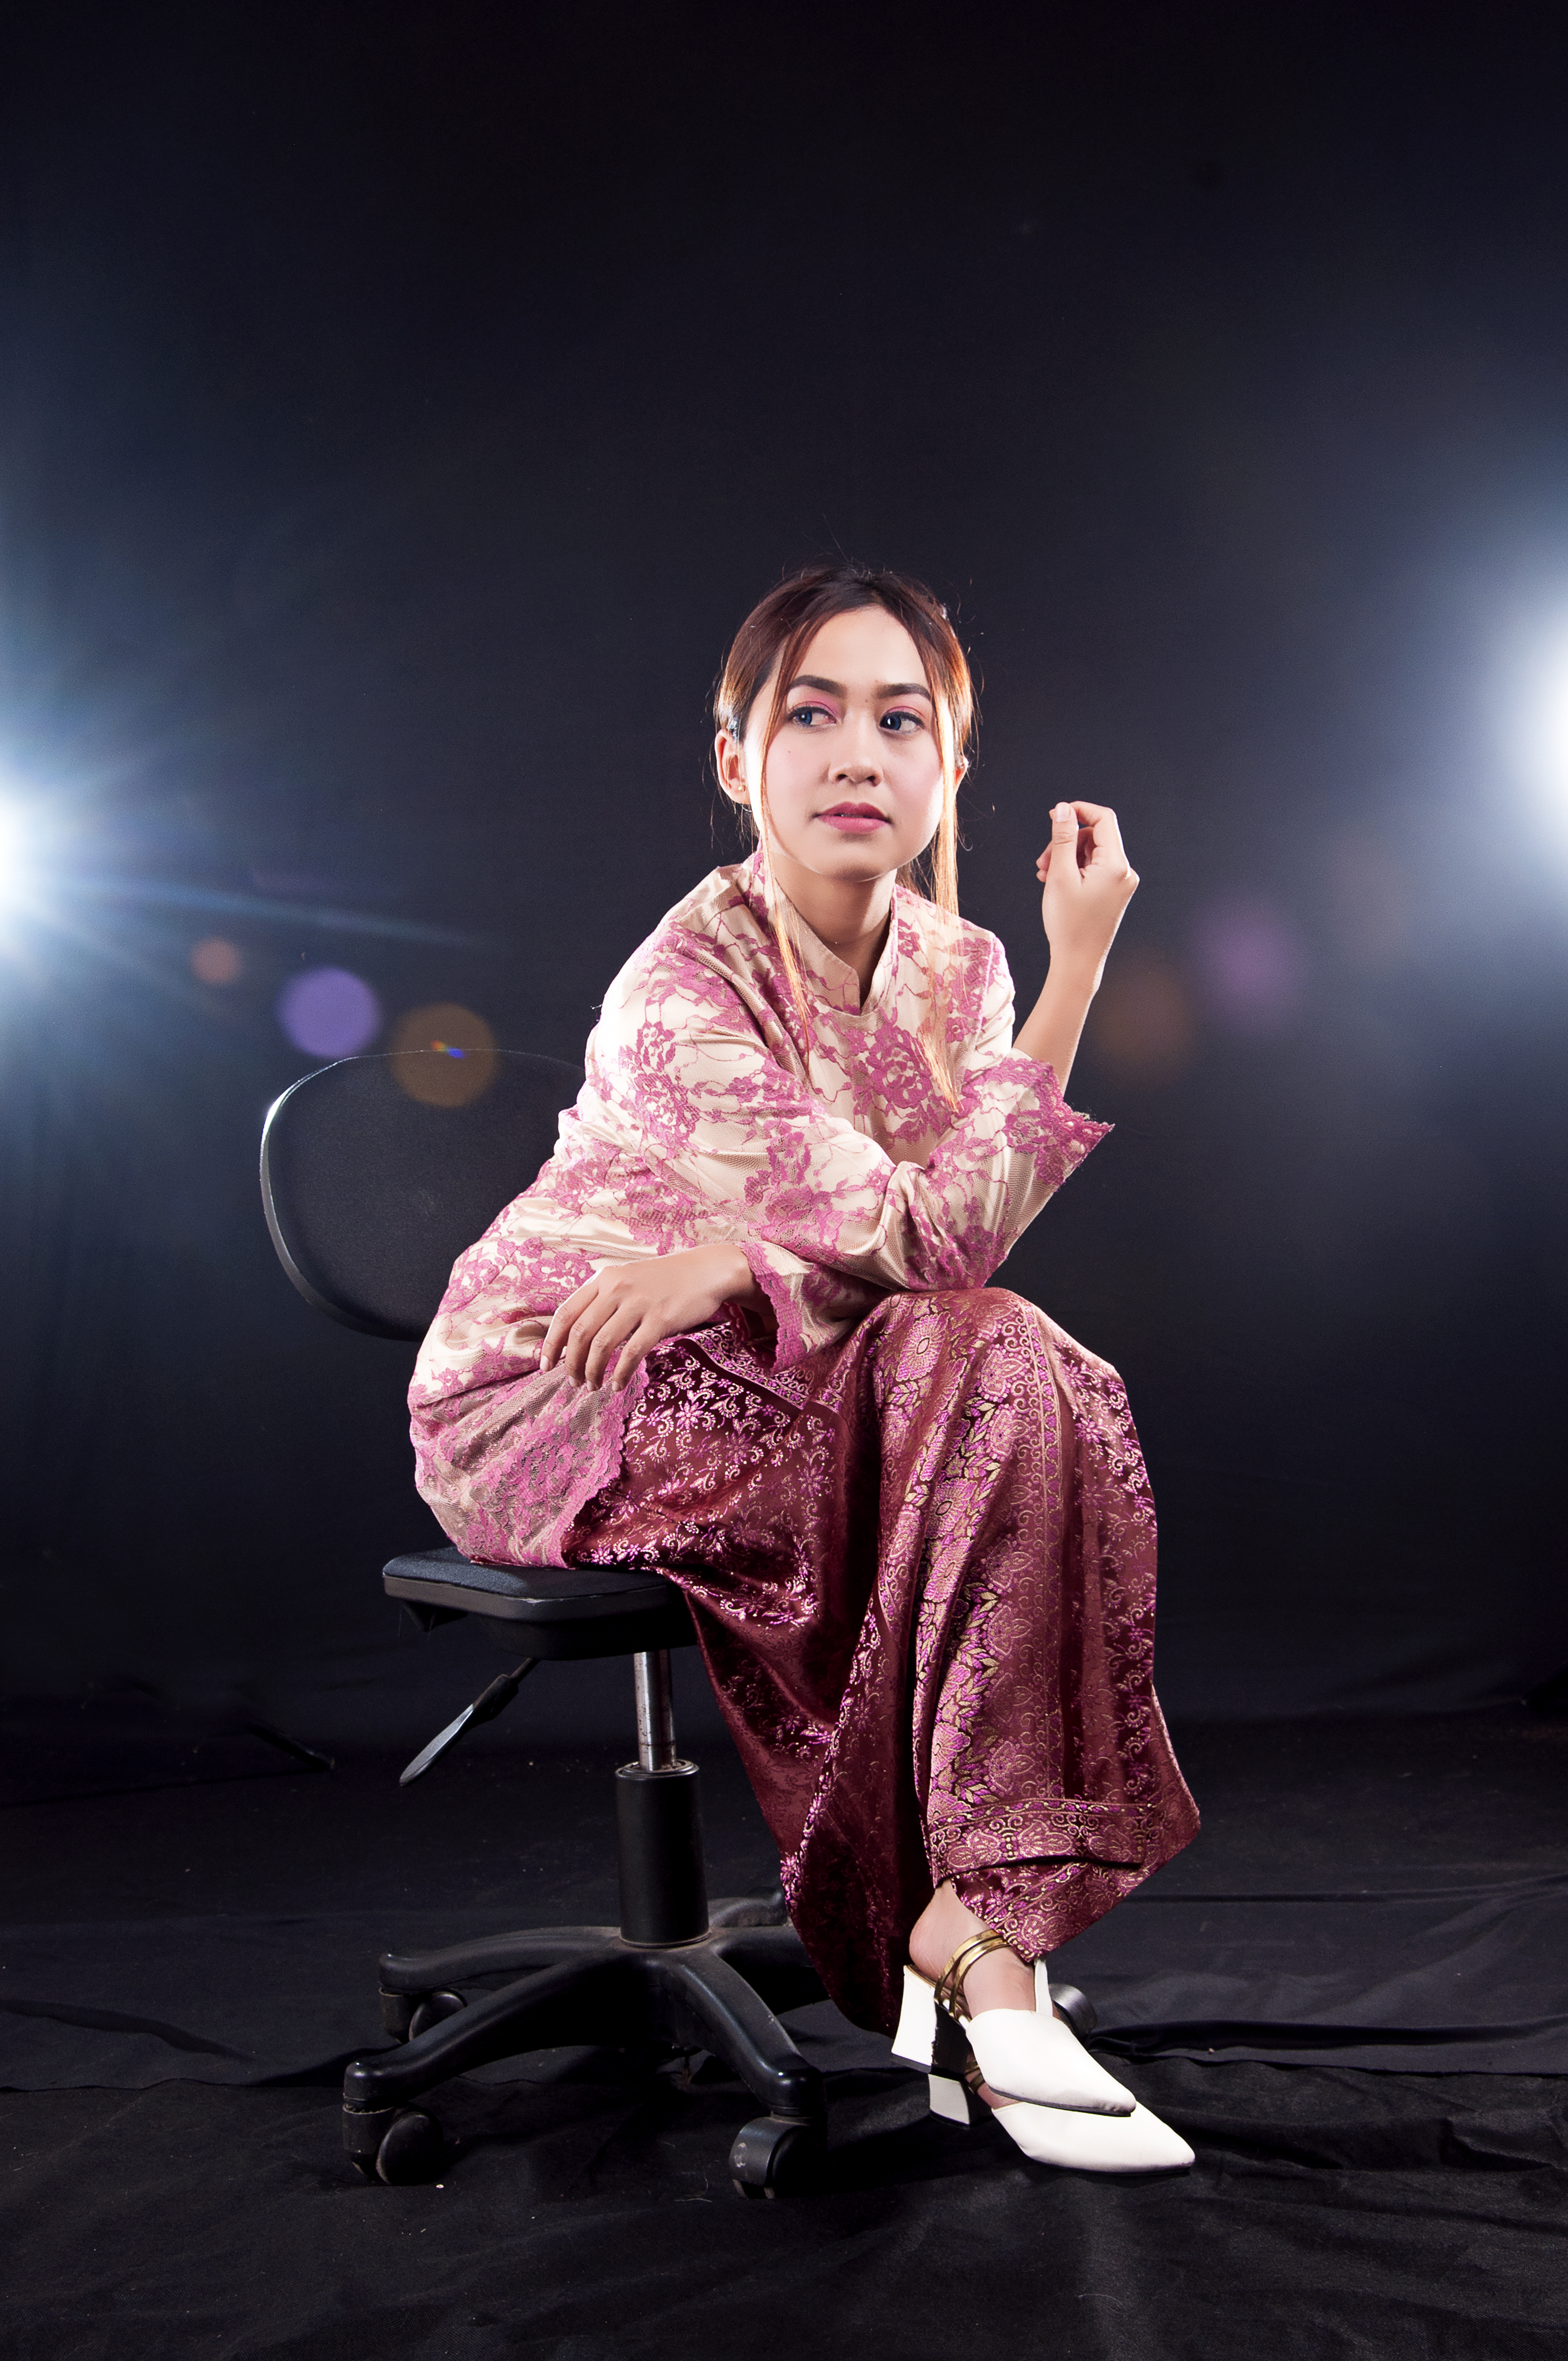
woman, girl, fashion, beauty, performance, sitting, stage, performing arts, performance art, event, photography, flash photography, furniture, dancer